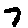
Label: 7